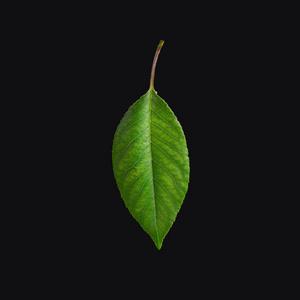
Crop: cherry
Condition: healthy